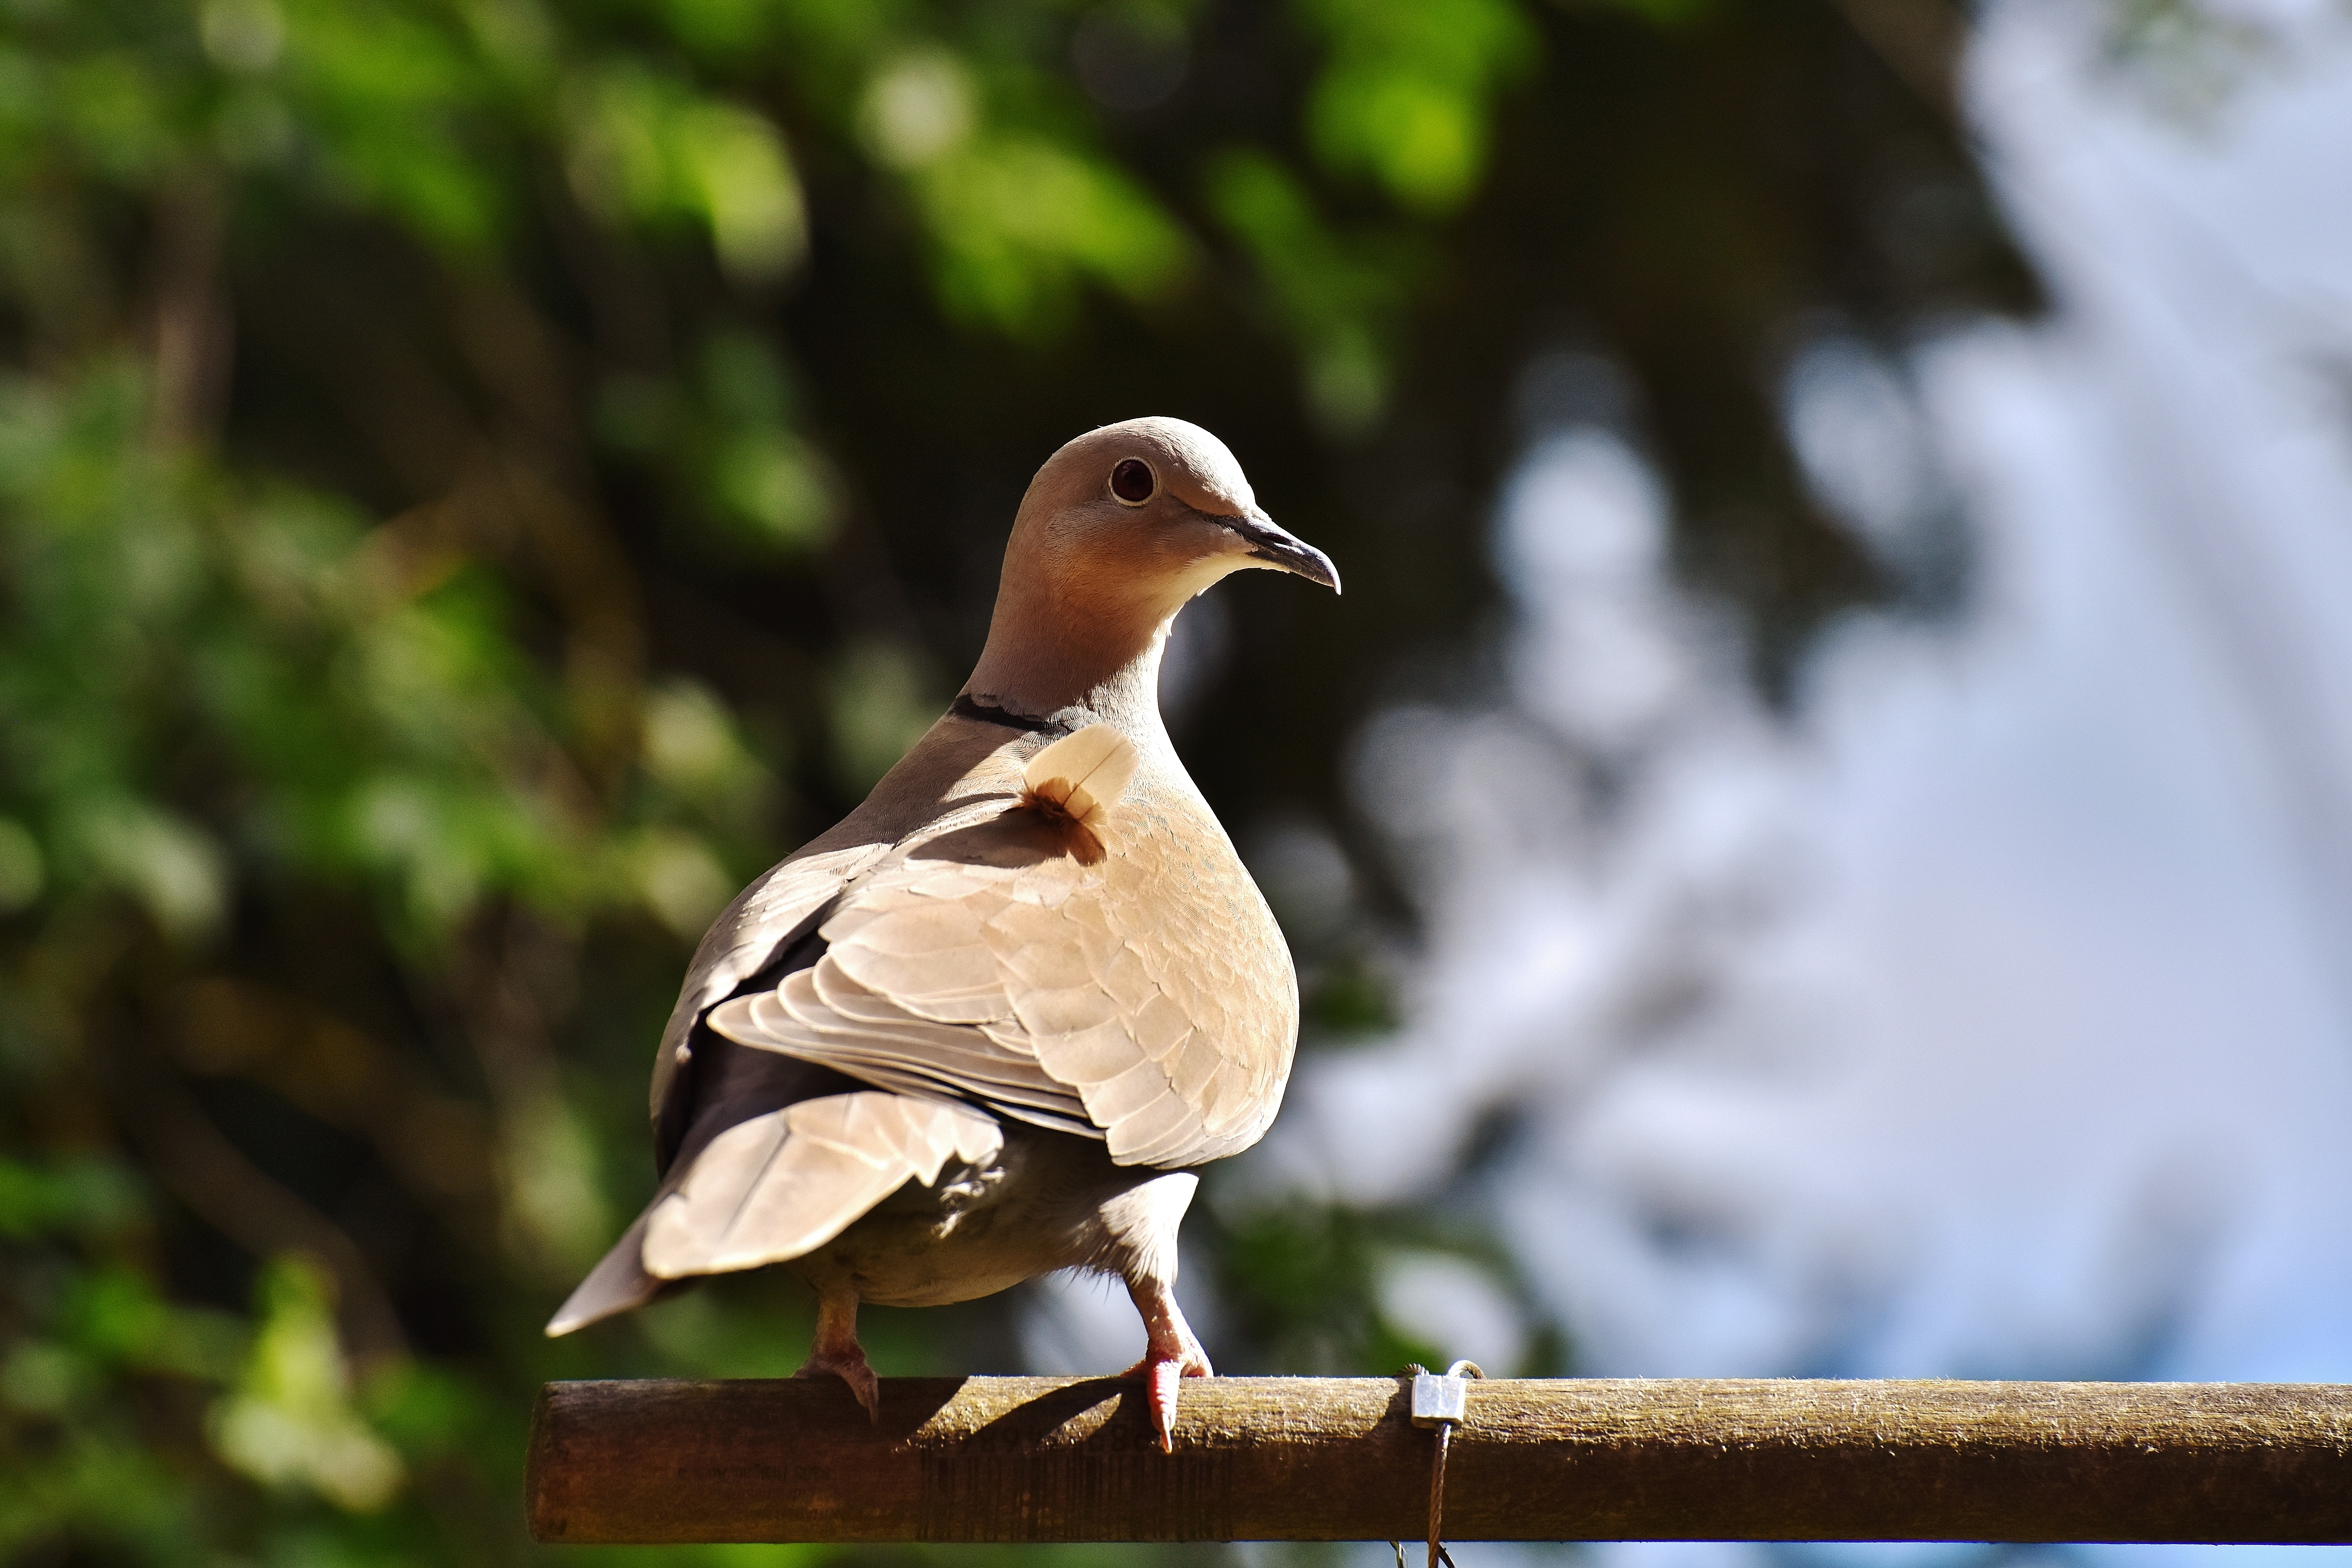
nature, bird, wing, animal, cute, fly, wildlife, standing, beak, garden, feather, fauna, plumage, duck, dove, vertebrate, waterfowl, water bird, animal world, foraging, wildlife photography, collared, old world flycatcher, perching bird, ducks geese and swans